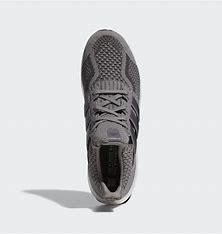
Brand: Adidas
Model: Ultraboost 5 DNA